Colin Garrett

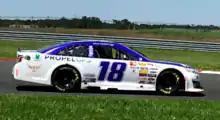
Garrett's No. 18 East Series car at New Jersey Motorsports Park in 2018

Garrett ran 12 of the 14 races in 2018, driving the No. 18 Toyota for Hunt-Sellers Racing. His highest finish was P3 in the season’s fourth race at South Boston Speedway. The team ran a "Days of Thunder" throwback scheme for the King Cadillac GMC Throwback 100 at Thompson Speedway Motorsports Park, imitating Russ Wheeler's paint scheme. Garrett's 2018 season was originally supposed to be a part-time effort with sporadic races throughout the year, but eventually expanded to include all of the races from Langley on forward.